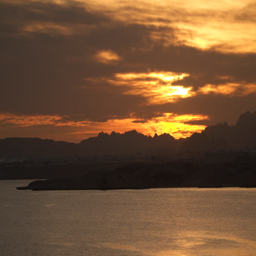
city by the sea in the evening